Vrindavan

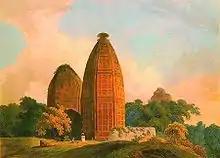
The 17th century Shri Radha Madan Mohan Temple was built by Raja Gopal Singhji of Karauli dynasty

Vrindavan has an ancient past, associated with Hindu culture and history, and was established in the 16th and 17th centuries as a result of an explicit treaty between Muslims and Hindu Emperors, and is an important Hindu pilgrimage site since long.